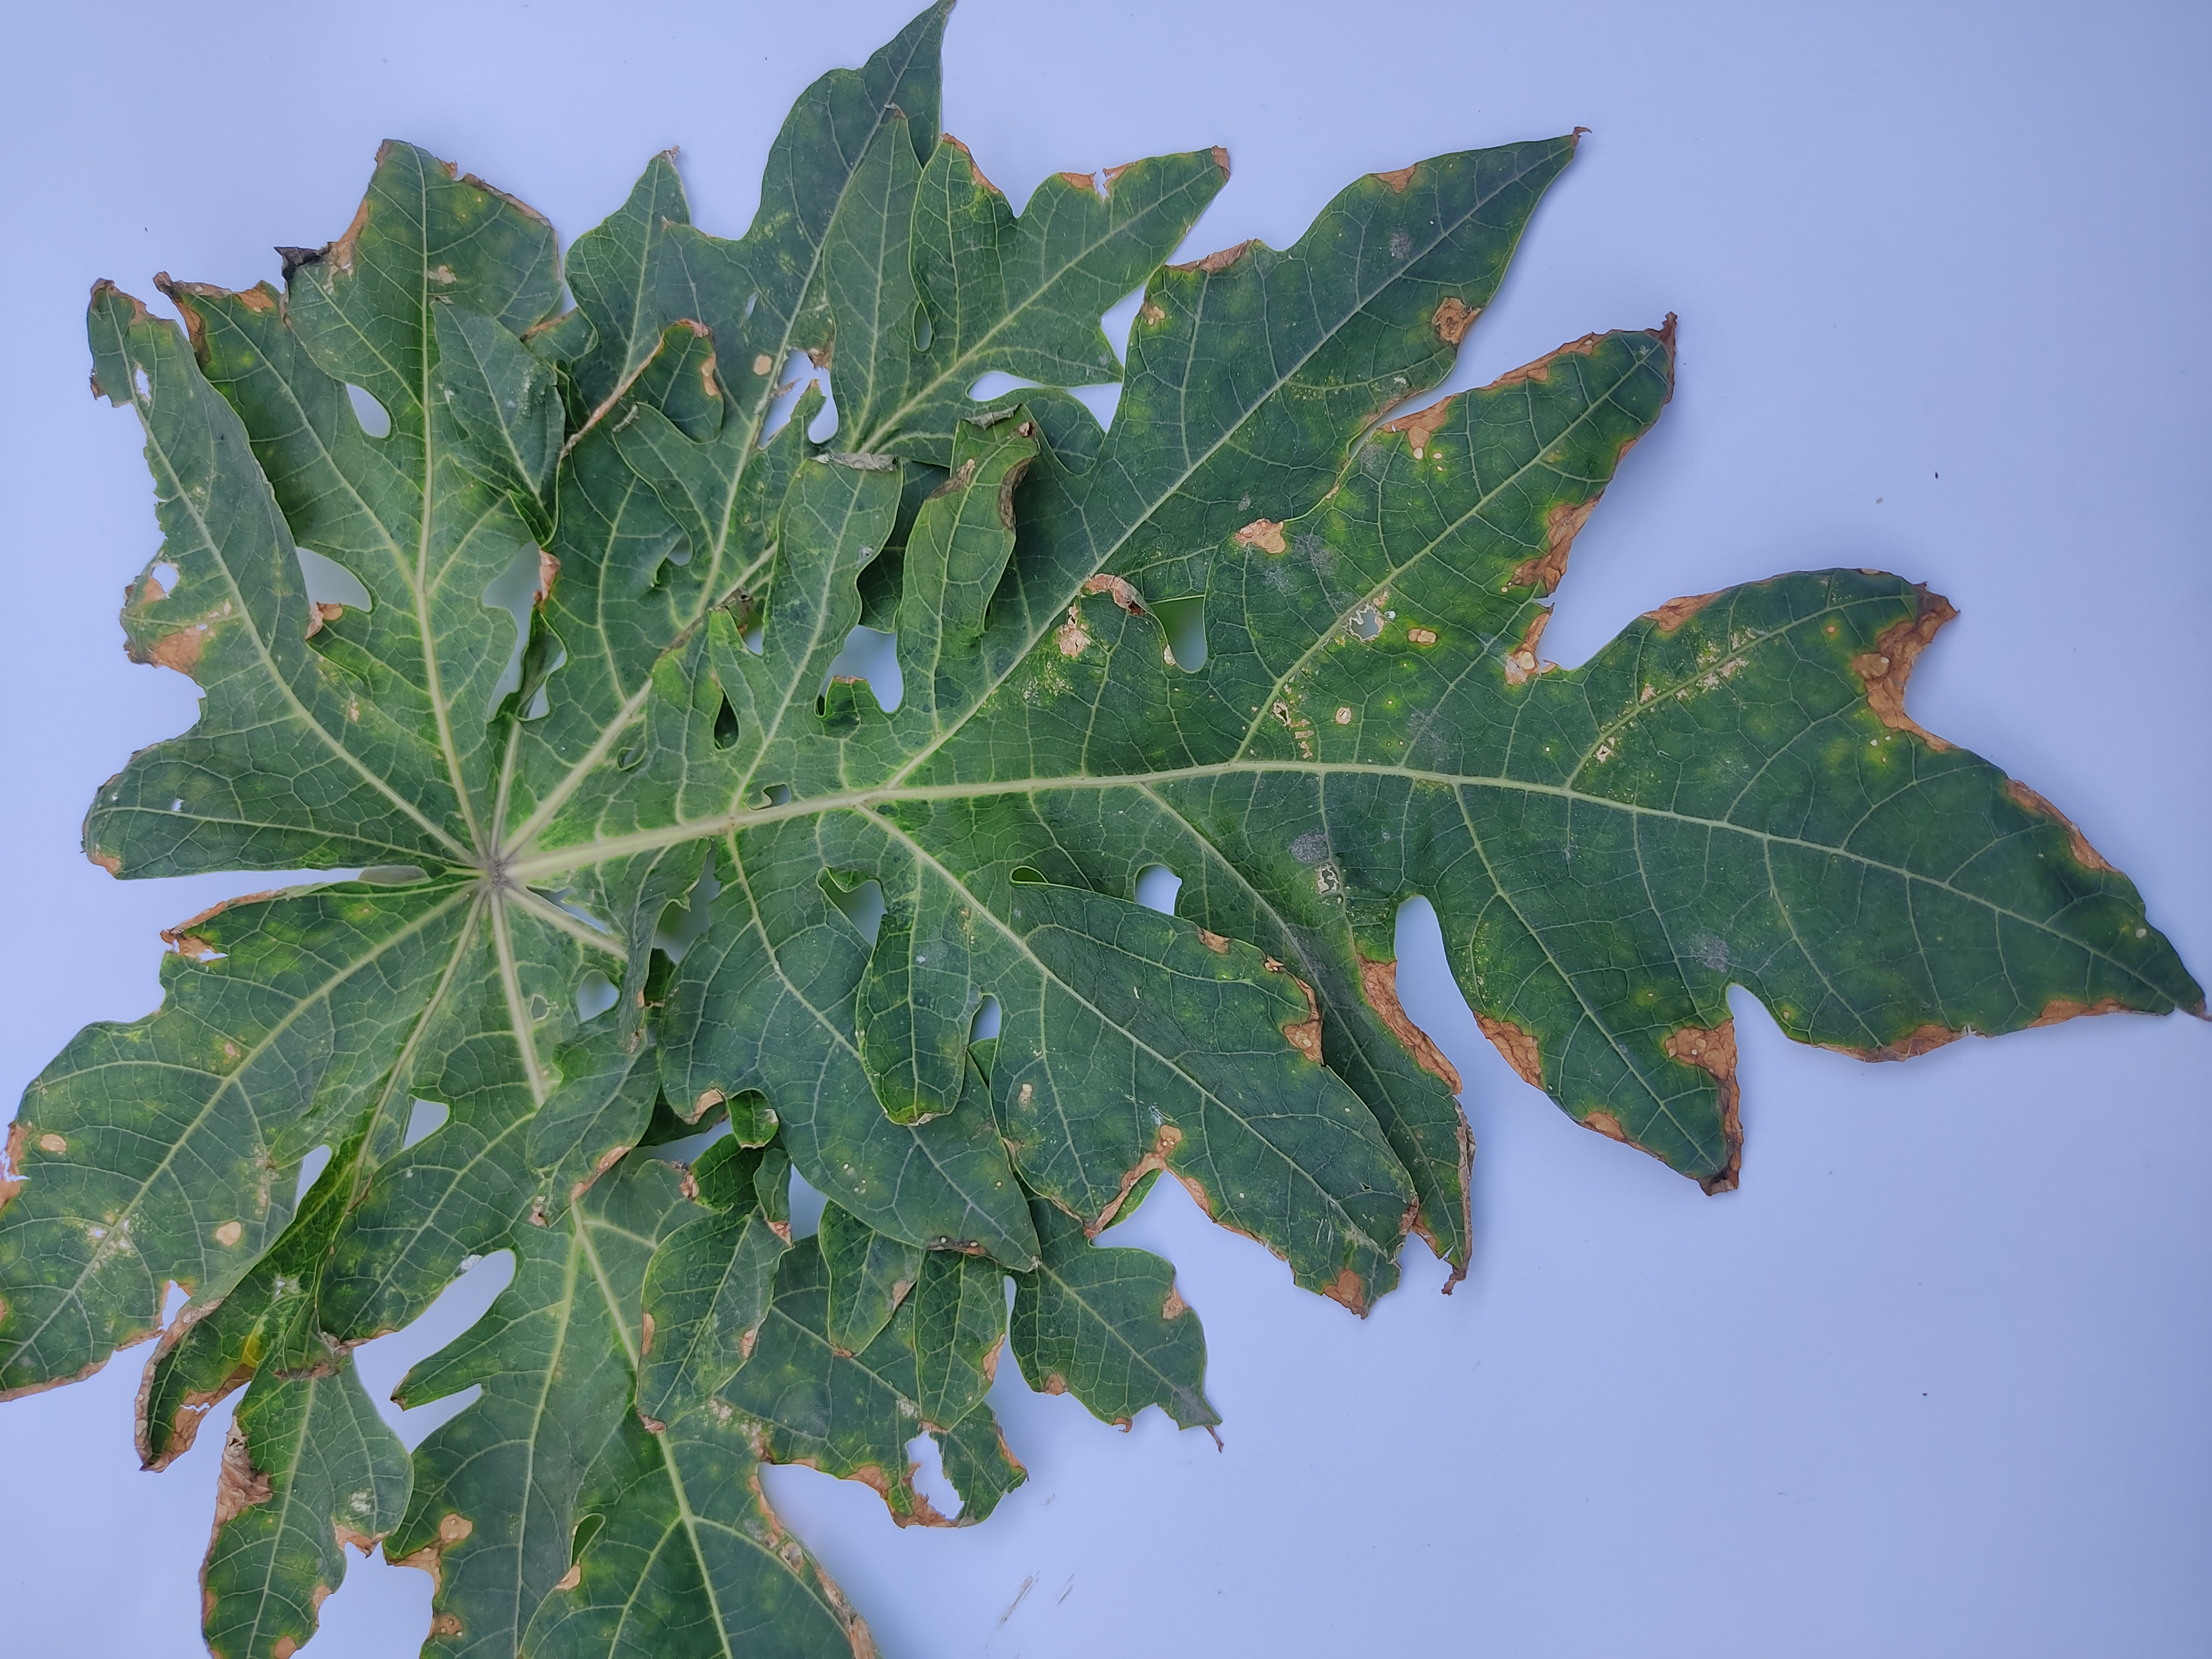
Label: Mite Disease